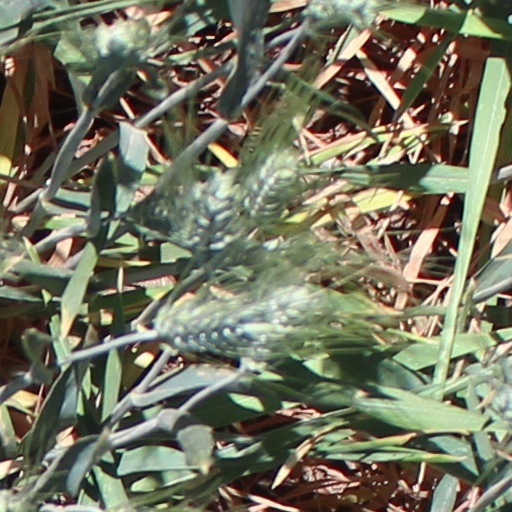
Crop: wheat